Lupita Tovar

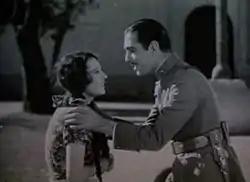
Tovar and Donald Reed in "Santa" (1932)

In 1930, Tovar starred opposite Antonio Moreno in "La Voluntad del Muerto", the Spanish-language version of "The Cat Creeps". It was based on the John Willard mystery play, "The Cat and the Canary." Both "The Cat Creeps" and "La Voluntad del muerto" were remakes of "The Cat and the Canary" (1927). Casting was done in July 1930 with the film being released later the same year. The Spanish version was directed by George Melford and, like the Spanish-language version of "Dracula" (1931), was filmed at night using the same sets as those used for filming the English-language version during the day.